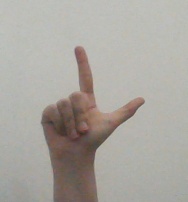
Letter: laam